Social Democratic Federation

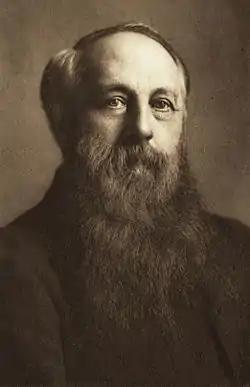
SDF founder Henry Hyndman

The Social Democratic Federation (SDF) was established as Britain's first organised socialist political party by H. M. Hyndman, and had its first meeting on 7 June 1881. Those joining the SDF included William Morris, George Lansbury, James Connolly and Eleanor Marx. However, Friedrich Engels, Karl Marx's long-term collaborator, refused to support Hyndman's venture. Many of its early leading members had previously been active in the Manhood Suffrage League.